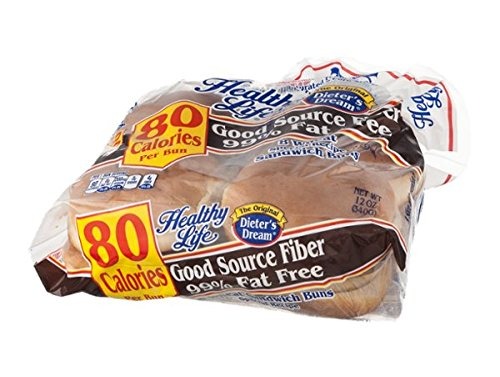
Item Name: Healthy Life Special Recipe Sandwich Buns Wheat - 8 ct
Bullet Point: Healthy Life Special Recipe Wheat Sandwich Buns - 8. Per 1 bun serving. 80 calories. 0g sat fat, 0% DV. 200mg sodium, 8% DV. 3g sugars. 4g fiber, 16% DV. 80 calories per bun. The original Dieter's Dream. Good source fiber. 99% fat free.
Product Description: Healthy Life Special Recipe Wheat Sandwich Buns - 8. Per 1 bun serving. 80 calories. 0g sat fat, 0% DV. 200mg sodium, 8% DV. 3g sugars. 4g fiber, 16% DV. 80 calories per bun. The original Dieter's Dream. Good source fiber. 99% fat free.
Value: nan
Unit: None

Price: 4.92